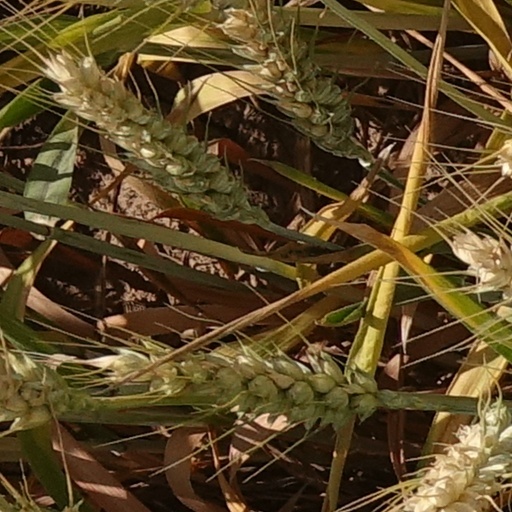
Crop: wheat